Market Square Historic District (Buffalo, New York)

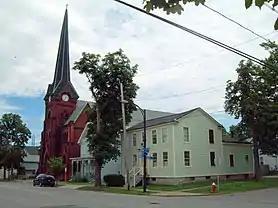
Market Square Historic District, July 2011

Market Square Historic District is a national historic district located in the Black Rock neighborhood of Buffalo in Erie County, New York. The district encompasses 15 contributing buildings and 1 contributing site in a mixed residential and commercial section of Buffalo. The district developed between about 1830 and 1912, and includes a buildings in a variety of architectural styles including Federal, Gothic Revival, Italianate, Queen Anne, Romanesque Revival, and Bungalow / American Craftsman. Located in the district is the separately listed St. Francis Xavier Roman Catholic Parish Complex. Other notable contributing resources include the Market Square (1830), Black Rock Savings and Loan (1870-1910), Firehouse Engine #15 (1912), Smith House and Tavern (c. 1830-1835), St. John's Church (1894), and Howell House and Store (c. 1830, c. 1910).